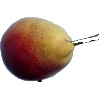
Label: Pear 2